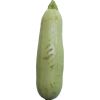
Label: Zucchini 1